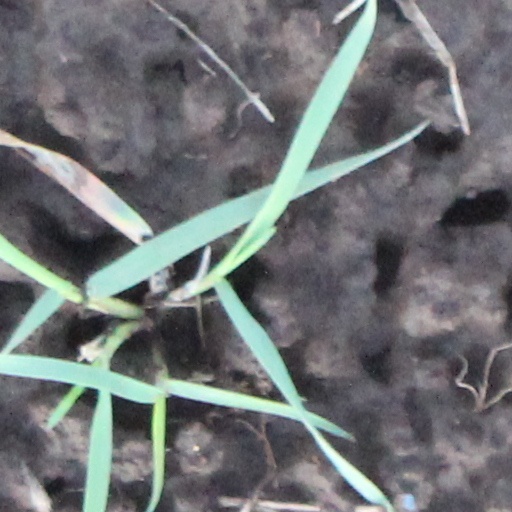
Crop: wheat